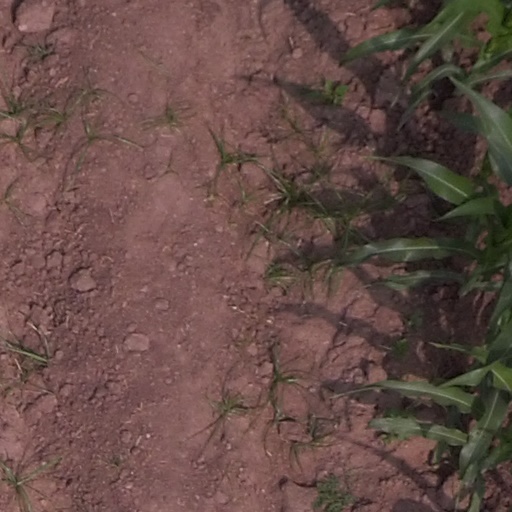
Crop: maize; corn